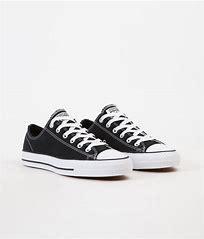
Brand: Converse
Model: Ctas